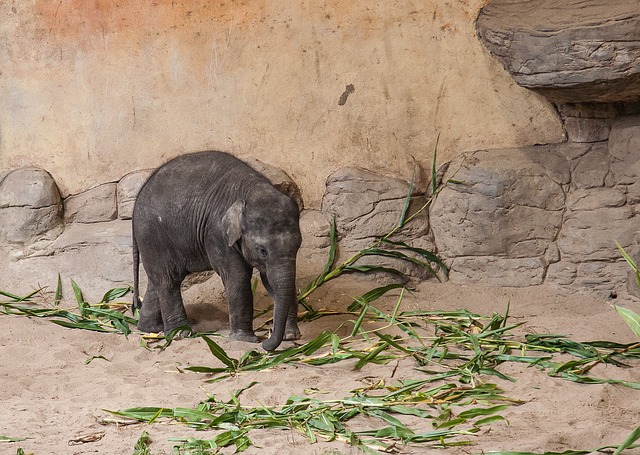
Label: elefante